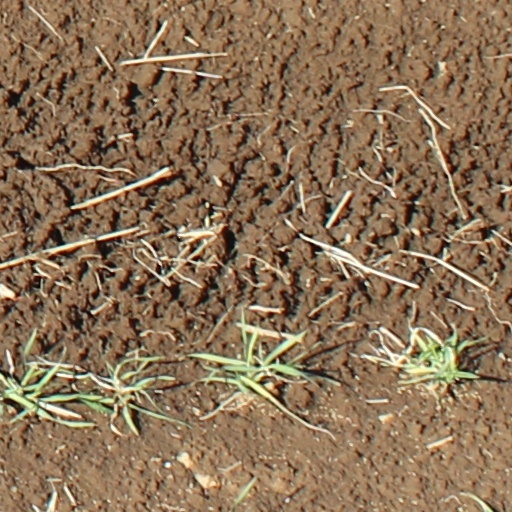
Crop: wheat